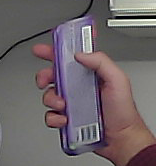
Product: milka_chocolate